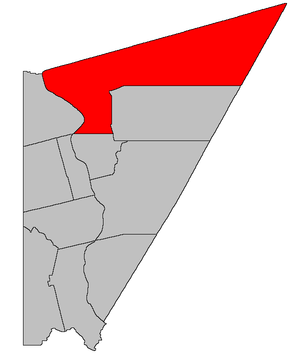
La paroisse de Kent est à la fois une paroisse civile et un district de services locaux canadien du comté de Carleton, située à l'ouest du Nouveau-Brunswick.